Potto railway station

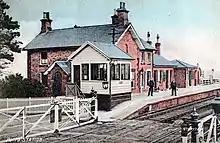
Potto station about 1905

The station was opened with the line in 1857 when the North Yorkshire and Cleveland Railway Company built their line between Picton and Stokesley. Picton became a north facing junction on the Leeds Northern Railway that allowed services on the line through Potto to work between Stockton and . The line and stations were taken over by the North Eastern Railway (NER) in 1859. The station was in use for passengers until 1954 when the line became freight only, with freight being withdrawn by December 1958. During the last few years of operation, only the eastbound track was used through the station, whilst the westbound track was used for wagon storage.